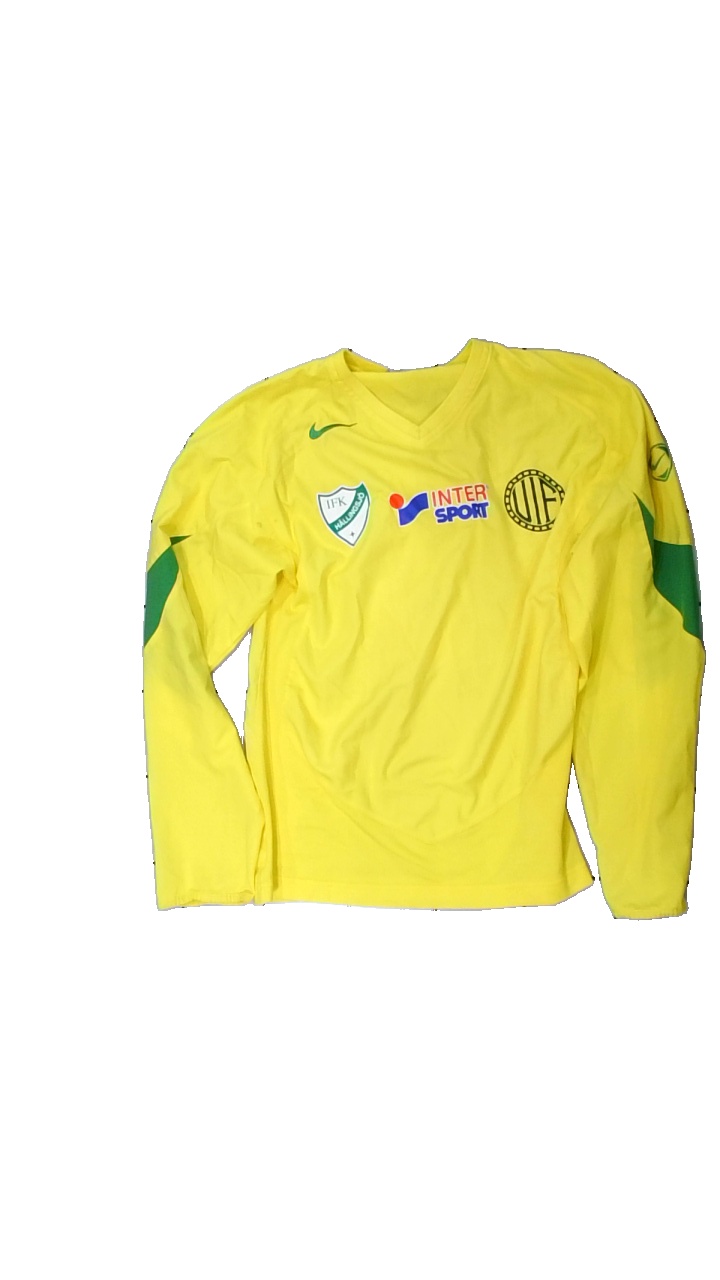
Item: Training Top (Men)
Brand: Nike
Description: gul träningströja med reklamtryck och logga, fläckar fram
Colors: Yellow, Green
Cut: Regular
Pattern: Logo print
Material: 100% polyester
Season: All
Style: Sports
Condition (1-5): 4
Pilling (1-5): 5
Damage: fläckar
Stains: Minor
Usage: Export
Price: <50